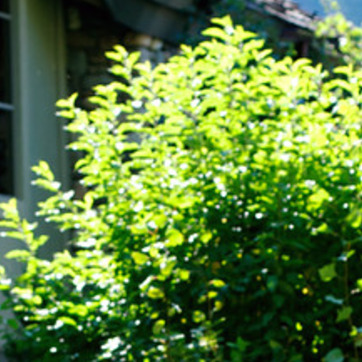
Material: foliage